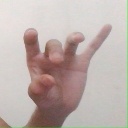
अक्षर: ओ